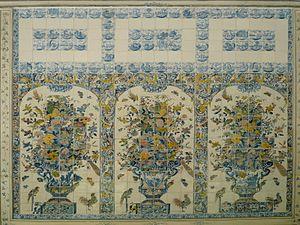
On nomme carreaux de Delft les carreaux de faïence produits dans la ville de Delft à partir du XVIIᵉ siècle. Par extension, on nomme également ainsi l'ensemble des carreaux fabriqués aux Pays-Bas, que ce soit en Frise, à Utrecht, ou à Rotterdam, voire dans le nord de la France, en Belgique, et en Angleterre.